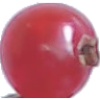
Label: redcurrant